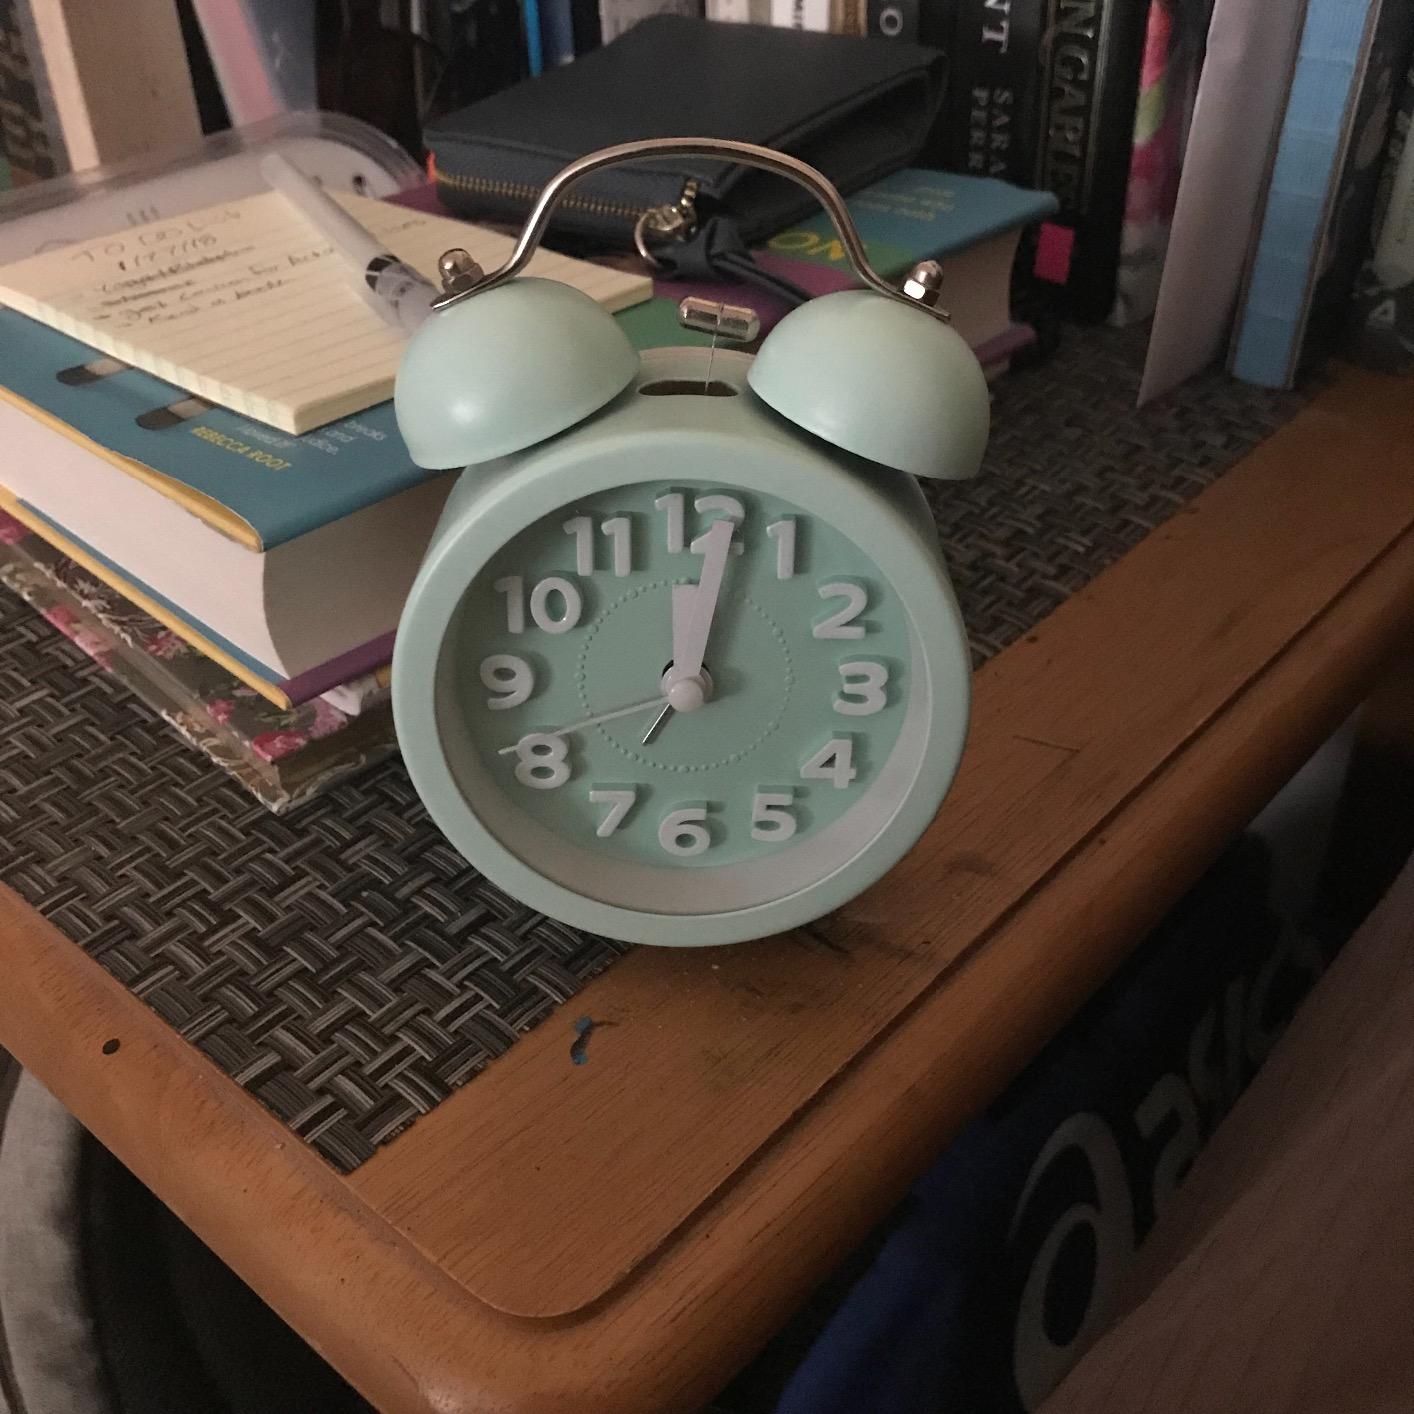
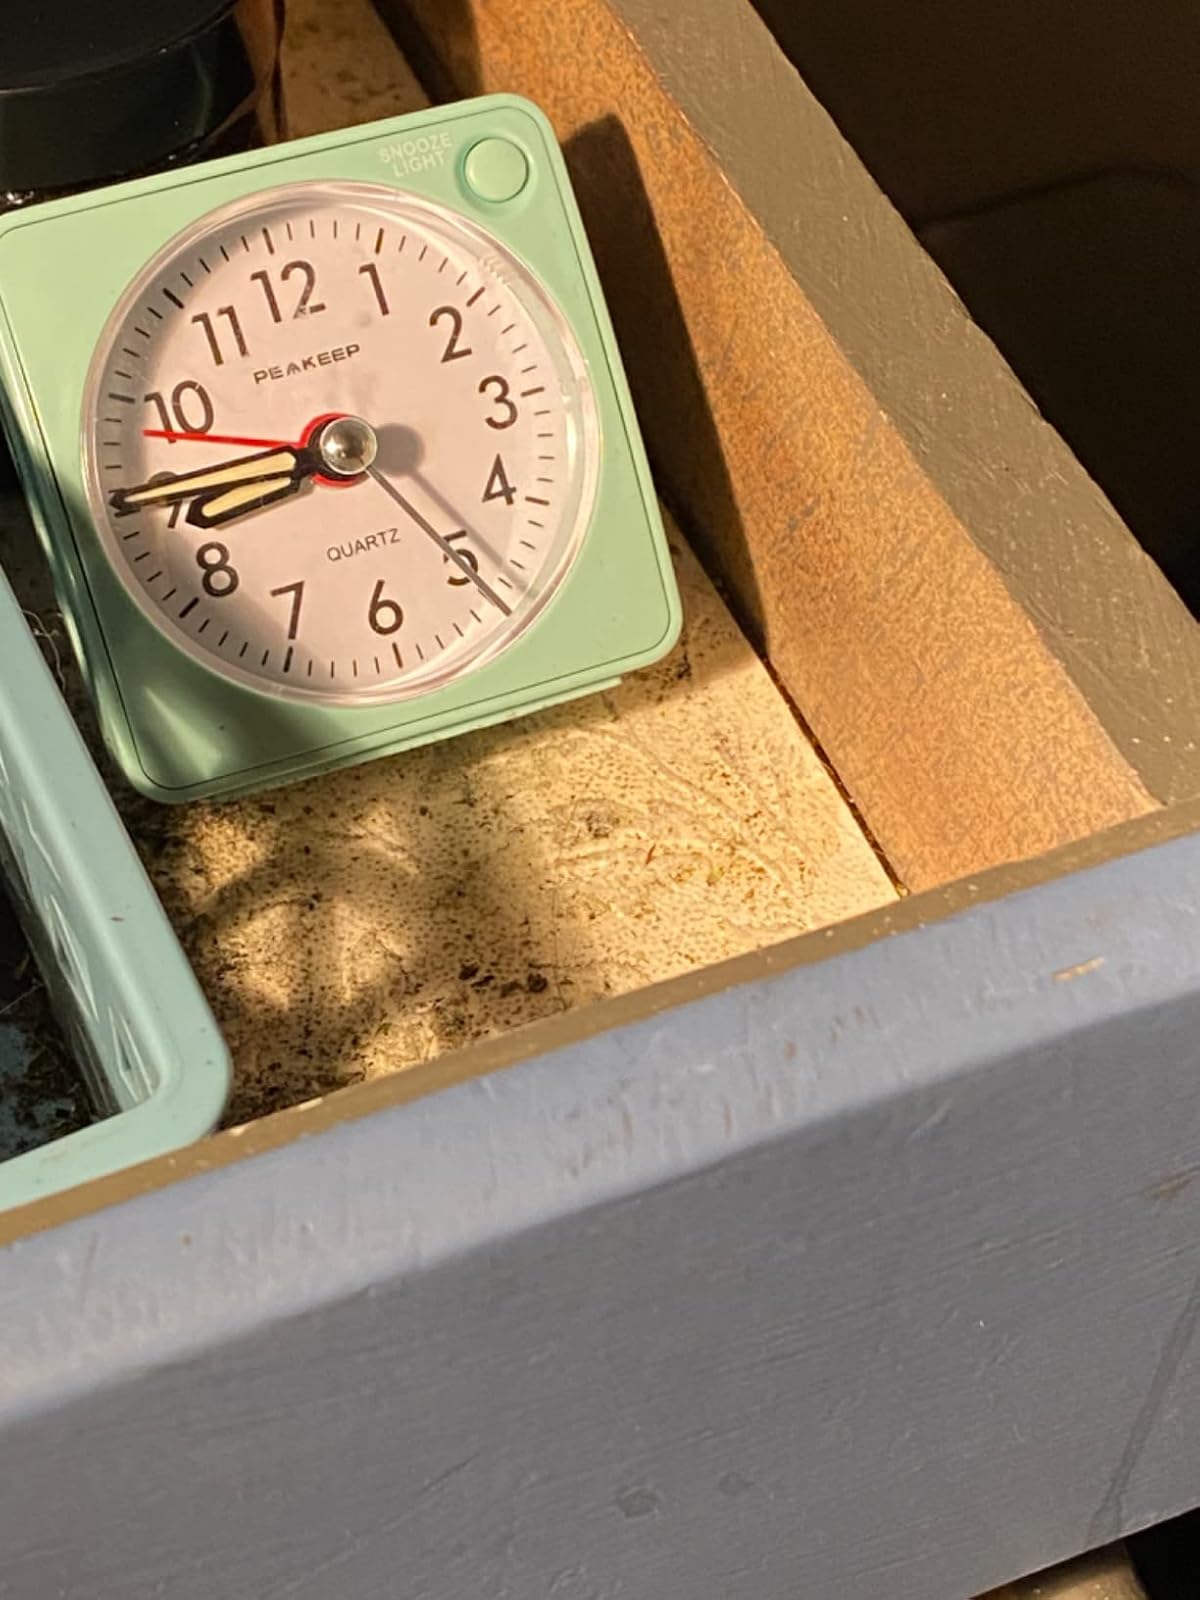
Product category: clock
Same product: no